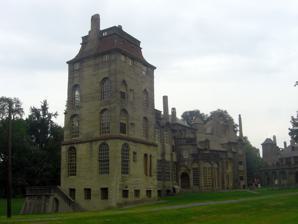
Building: Fonthill (house)
Country: United States of America
Year built: 1908
Historic house in Pennsylvania, United States For other houses called 'Fonthill', see Fonthill Abbey and Font Hill Manor . United States historic place Fonthill Castle U.S. National Register of Historic Places U.S. National Historic Landmark District Contributing Property Show map of Pennsylvania Show map of the United States Location Doylestown, Pennsylvania Coordinates 40°19′16″N 75°07′22″W / 40.321158°N 75.122902°W / 40.321158; -75.122902 Built 1908 Architect Dr. Henry C. Mercer Architectural style Mixed (more Than 2 Styles From Different Periods) Part of Fonthill Castle, Mercer Museum, and Moravian Pottery and Tile Works ( ID85002366 ) NRHP reference No. 72001094 Significant dates Added to NRHP June 1, 1972 Designated NHLDCP February 4, 1985 Fonthill , also known as Fonthill Castle , was the home of the American archeologist and tile maker Henry Chapman Mercer , in Doylestown, Pennsylvania . History Fonthill Castle was the home of the archaeologist and tile maker Henry Chapman Mercer. Built between 1908 and 1912, it is an early example of poured-in-place concrete and features 44 rooms, over 200 windows, 18 fireplaces, 10 bathrooms and one powder room. The interior was originally painted in pastel colors, but age and sunlight have all but eradicated any hint of the former hues. One room in the Terrace Pavilion (built on the site of the former home's barn), has a restored paint job so visitors can view the home's former glory. The castle contains built-in furniture and is embellished with decorative tiles, made by Mercer at the height of the Arts and Crafts movement . The castle is filled with an extensive collection of ceramics embedded in the concrete of the house, as well as other artifacts from his world travels, including cuneiform tablets discovered in Mesopotamia dating back to over 2300 BCE. The home also contains around 1,000 prints from Mercer's extensive collection, as well as over six thousand books, almost all of which were annotated by Mercer himself. The Castle was listed on the National Register of Historic Places in 1972, and was later included in a National Historic Landmark District along with the Moravian Pottery and Tile Works and the Mercer Museum . These three structures are the only poured-in-place concrete structures built by Mercer. The Moravian Pottery and Tile Works is located on the same property as Fonthill Castle, and the Mercer Museum is located about a mile away. Fonthill Castle and the Mercer Museum are operated by the Bucks County Historical Society, whereas the Moravian Pottery and Tile Works is operated by the County of Bucks. Visiting Fonthill Castle is open Tuesday- Sunday for guided one-hour tours. Due to its historic nature, Fonthill Castle has limited accessibility with steep stairs and narrow, uneven passages throughout the site. Personal photography is permitted during tours; commercial, wedding, or event photography permits are available. Community programs Throughout the year, community programs are held at Fonthill Castle as enrichment activities and/or fundraisers for the Bucks County Historical Society. These events have included Winter Wonderland Tours, Shakespeare in the Park, Candlelight Holiday Tours, Tower Tours for Families, Mercer's Night Tales, Behind the Scenes Tours, and Escape Rooms. See also Fonthill Abbey – a demolished house in England References